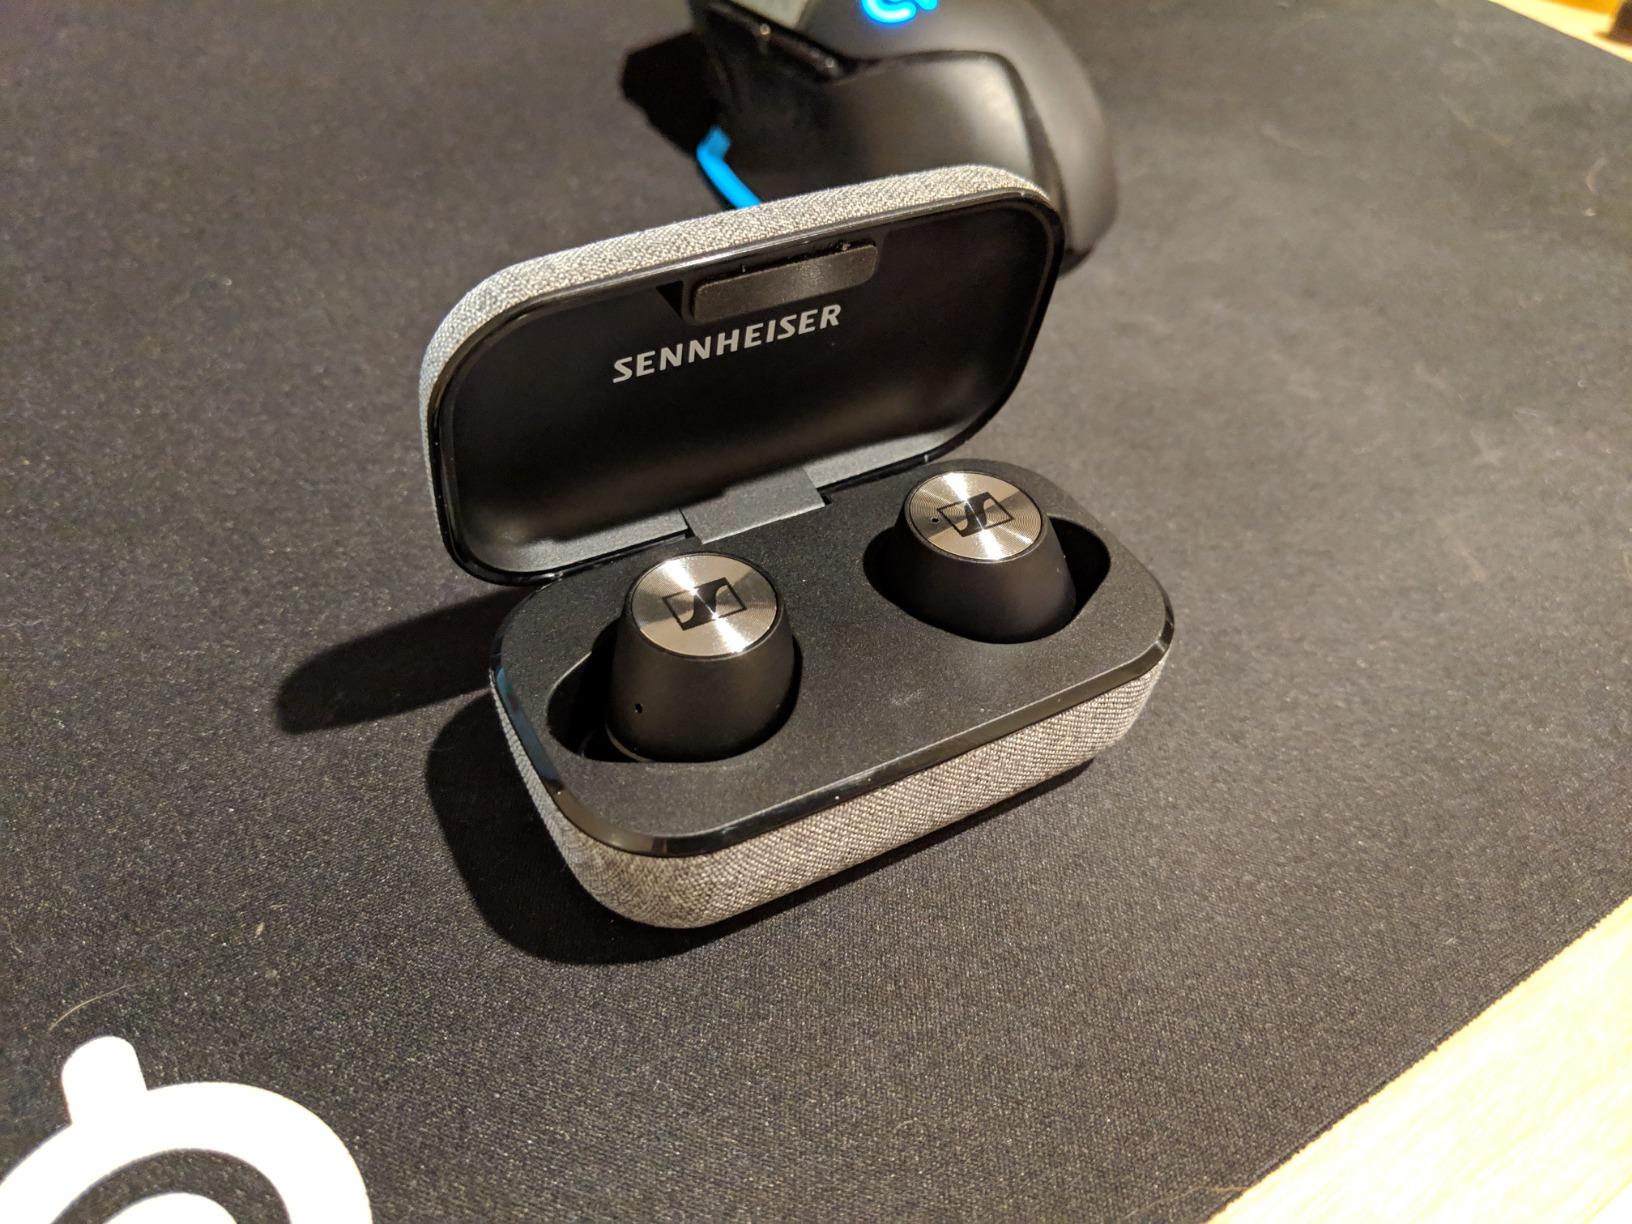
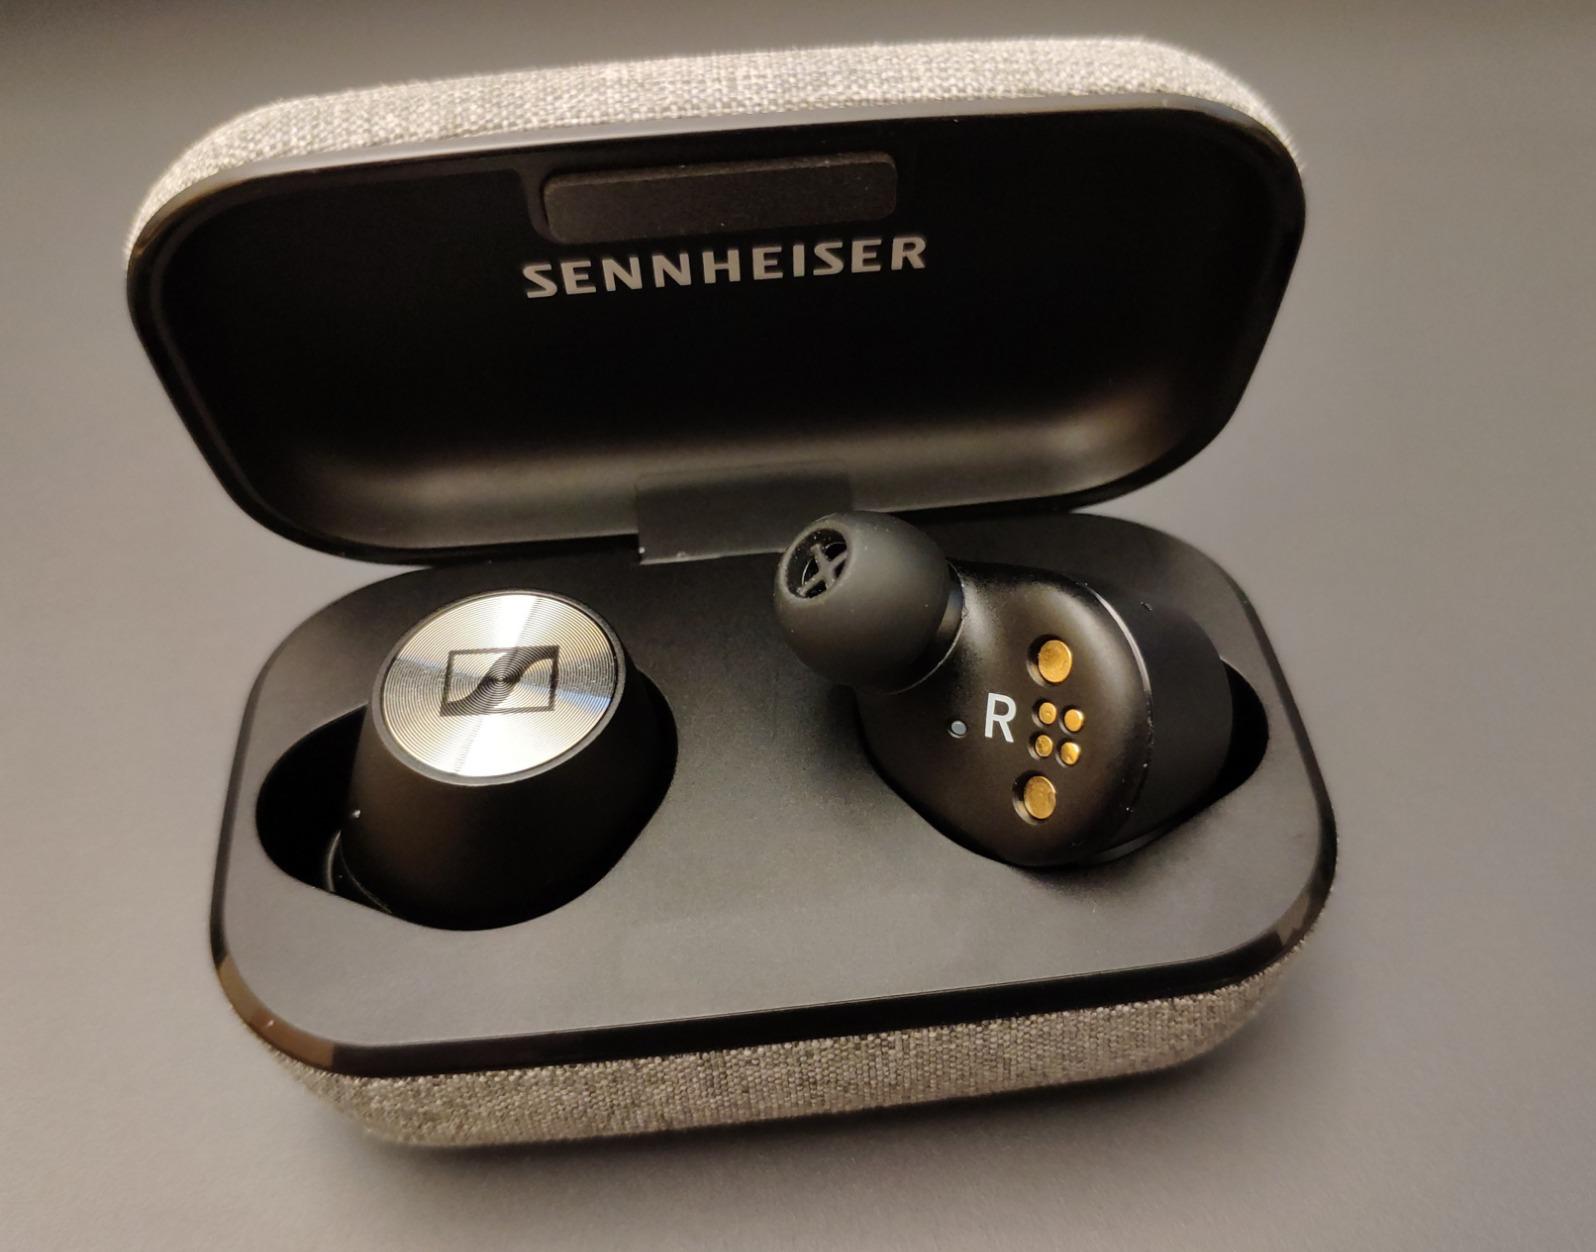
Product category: earbuds
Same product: yes